Ahmadnagar Sultanate

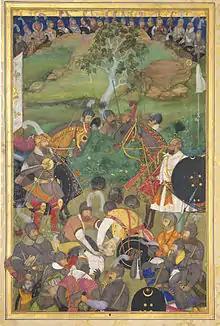
The treacherous Mughal Viceroy of the Deccan Khan Jahan Lodi was executed in the year 1630, for covertly allying himself with Burhan Nizam Shah III, against the Mughal Emperor Shah Jahan.

Under the reigns of successive rulers of the dynasty, architecture and art flourished in the kingdom. The earliest extant school of painting in the Deccan sultanates is from Ahmadnagar. Several palaces, such as the Farah Bakhsh Bagh, the Hasht Bihisht Bagh, Lakkad Mahal were built, as were tombs, mosques and other buildings. Many forts of the Deccan, such as the fort of Junnar (later renamed Shivneri), Paranda, Ausa, Dharur, Lohagad, etc. were greatly improved under their reign. Daulatabad, which was their secondary capital, was also heavily fortified and constructed in their reign. Literature was heavily patronised in the kingdom, as seen through manuscripts such as the "Tarif-i Husain Shah Badshah-i Dakan". Sanskrit scholarship was also given a boost under their rule, as demonstrated by the works of Sabaji Pratap and Bhanudatta. The city of Ahmadnagar, founded by the Nizam Shahs, was described as being comparable to Cairo and Baghdad, within a few years of its construction. It was modelled along the great cities of the Persianate world, given the Shi'i leanings of the dynasty.